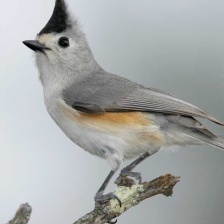
Species: TIT MOUSE
Scientific name: PARIDAE
ImageNet parent category: chickadee